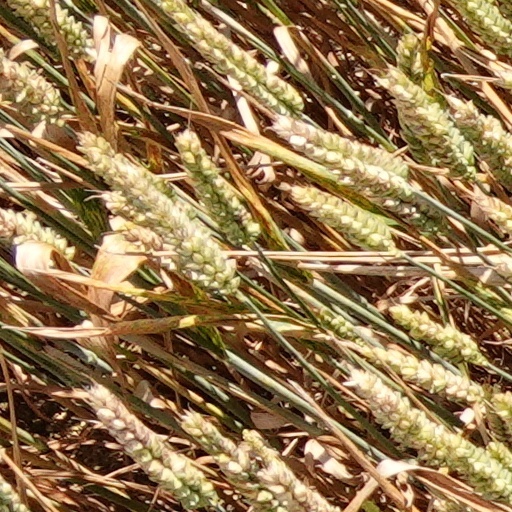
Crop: wheat